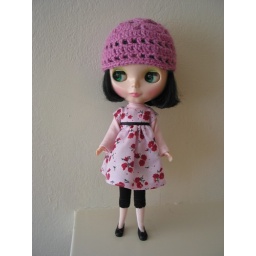
Millicent wearing crocheted Irish rose hat in wild rose heather, and dOllypOps dress (ardentcurse.etsy.com)